Lyndon B. Johnson

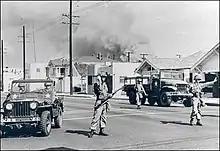
Soldiers direct traffic away from an area of South Central Los Angeles burning during the 1965 Watts riots.

In his 1964 State of the Union Address Johnson stated, "this administration today, here and now, declares an unconditional war on poverty in America. Our aim is not only to relieve the symptoms of poverty but to cure it–and above all, to prevent it." In April 1964, Johnson proposed the Economic Opportunity Act of 1964, which would create the Office of Economic Opportunity (OEO) to oversee local Community Action Agencies (CAA) charged with dispensing aid to those in poverty. Each CAA was required to have "maximum feasible participation" from local residents, who would design and operate antipoverty programs unique to their communities' needs. This was threatening to local political regimes who saw CAAs as alternative power structures in their own communities, funded and encouraged by the OEO. In 1967, the Green Amendment gave city governments the right to decide which entity would be the official CAA for their community. The net result was a halt to the citizen participation reform movement.